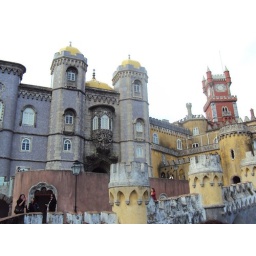
A breath-taking view of the colorful Pena National Palce, standing tall in purple, yellow and red.